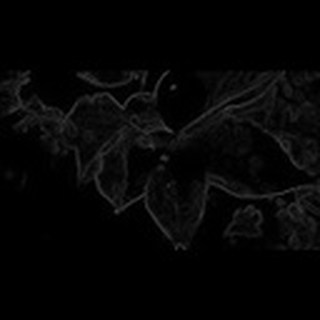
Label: cotton_target_spot